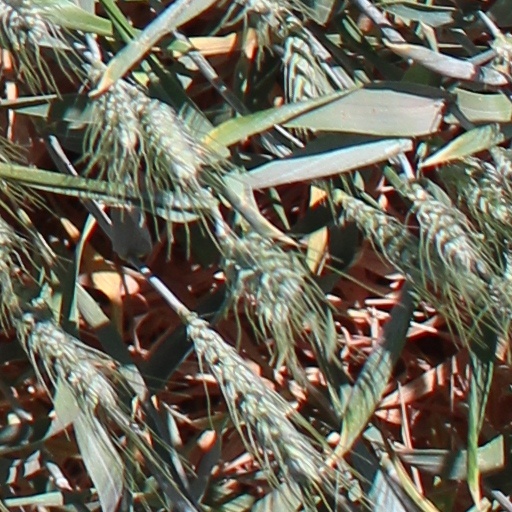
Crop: wheat